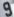
Number: 9